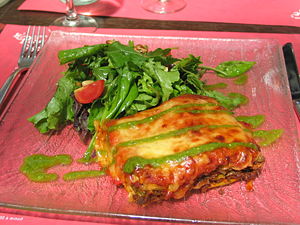
Lasagne
Lasagne med pestosauce og salat
Lasagne er en pastaret. Den mest kendte version er nok Lasagne Bolognese, der som navnet antyder, stammer fra byen Bologna i Norditalien.